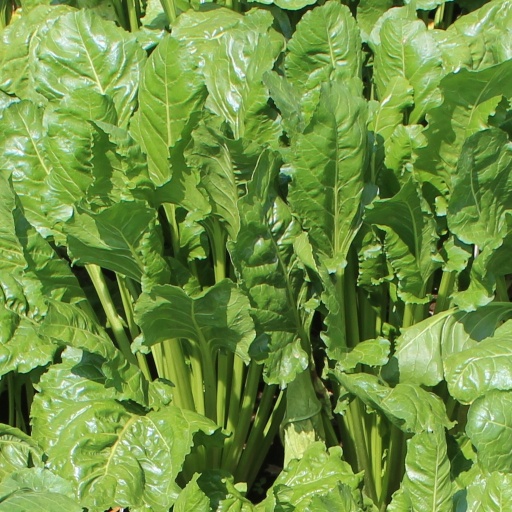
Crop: sugar beet